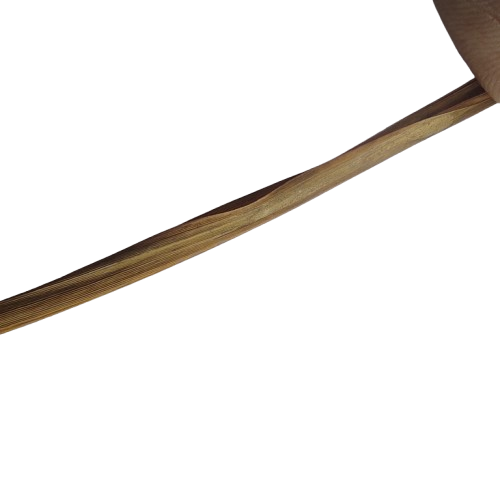
Label: Leaf Scald